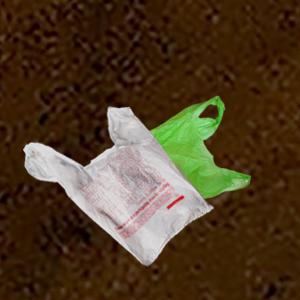
Label: plasticbags